Ceylonese Mudaliyars

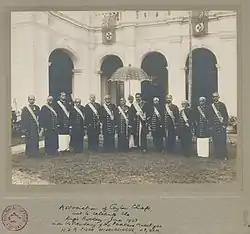
Mudaliyars of the Association of Ceylon Chiefs met to celebrate the King's birthday in June 1923

Mudaliyar (or Mudali) was a Ceylonese colonial title during Portuguese and British rule of the island. Stemming from the native headman system, the title was usually hereditary, made to wealthy influential families loyal to the British Crown.